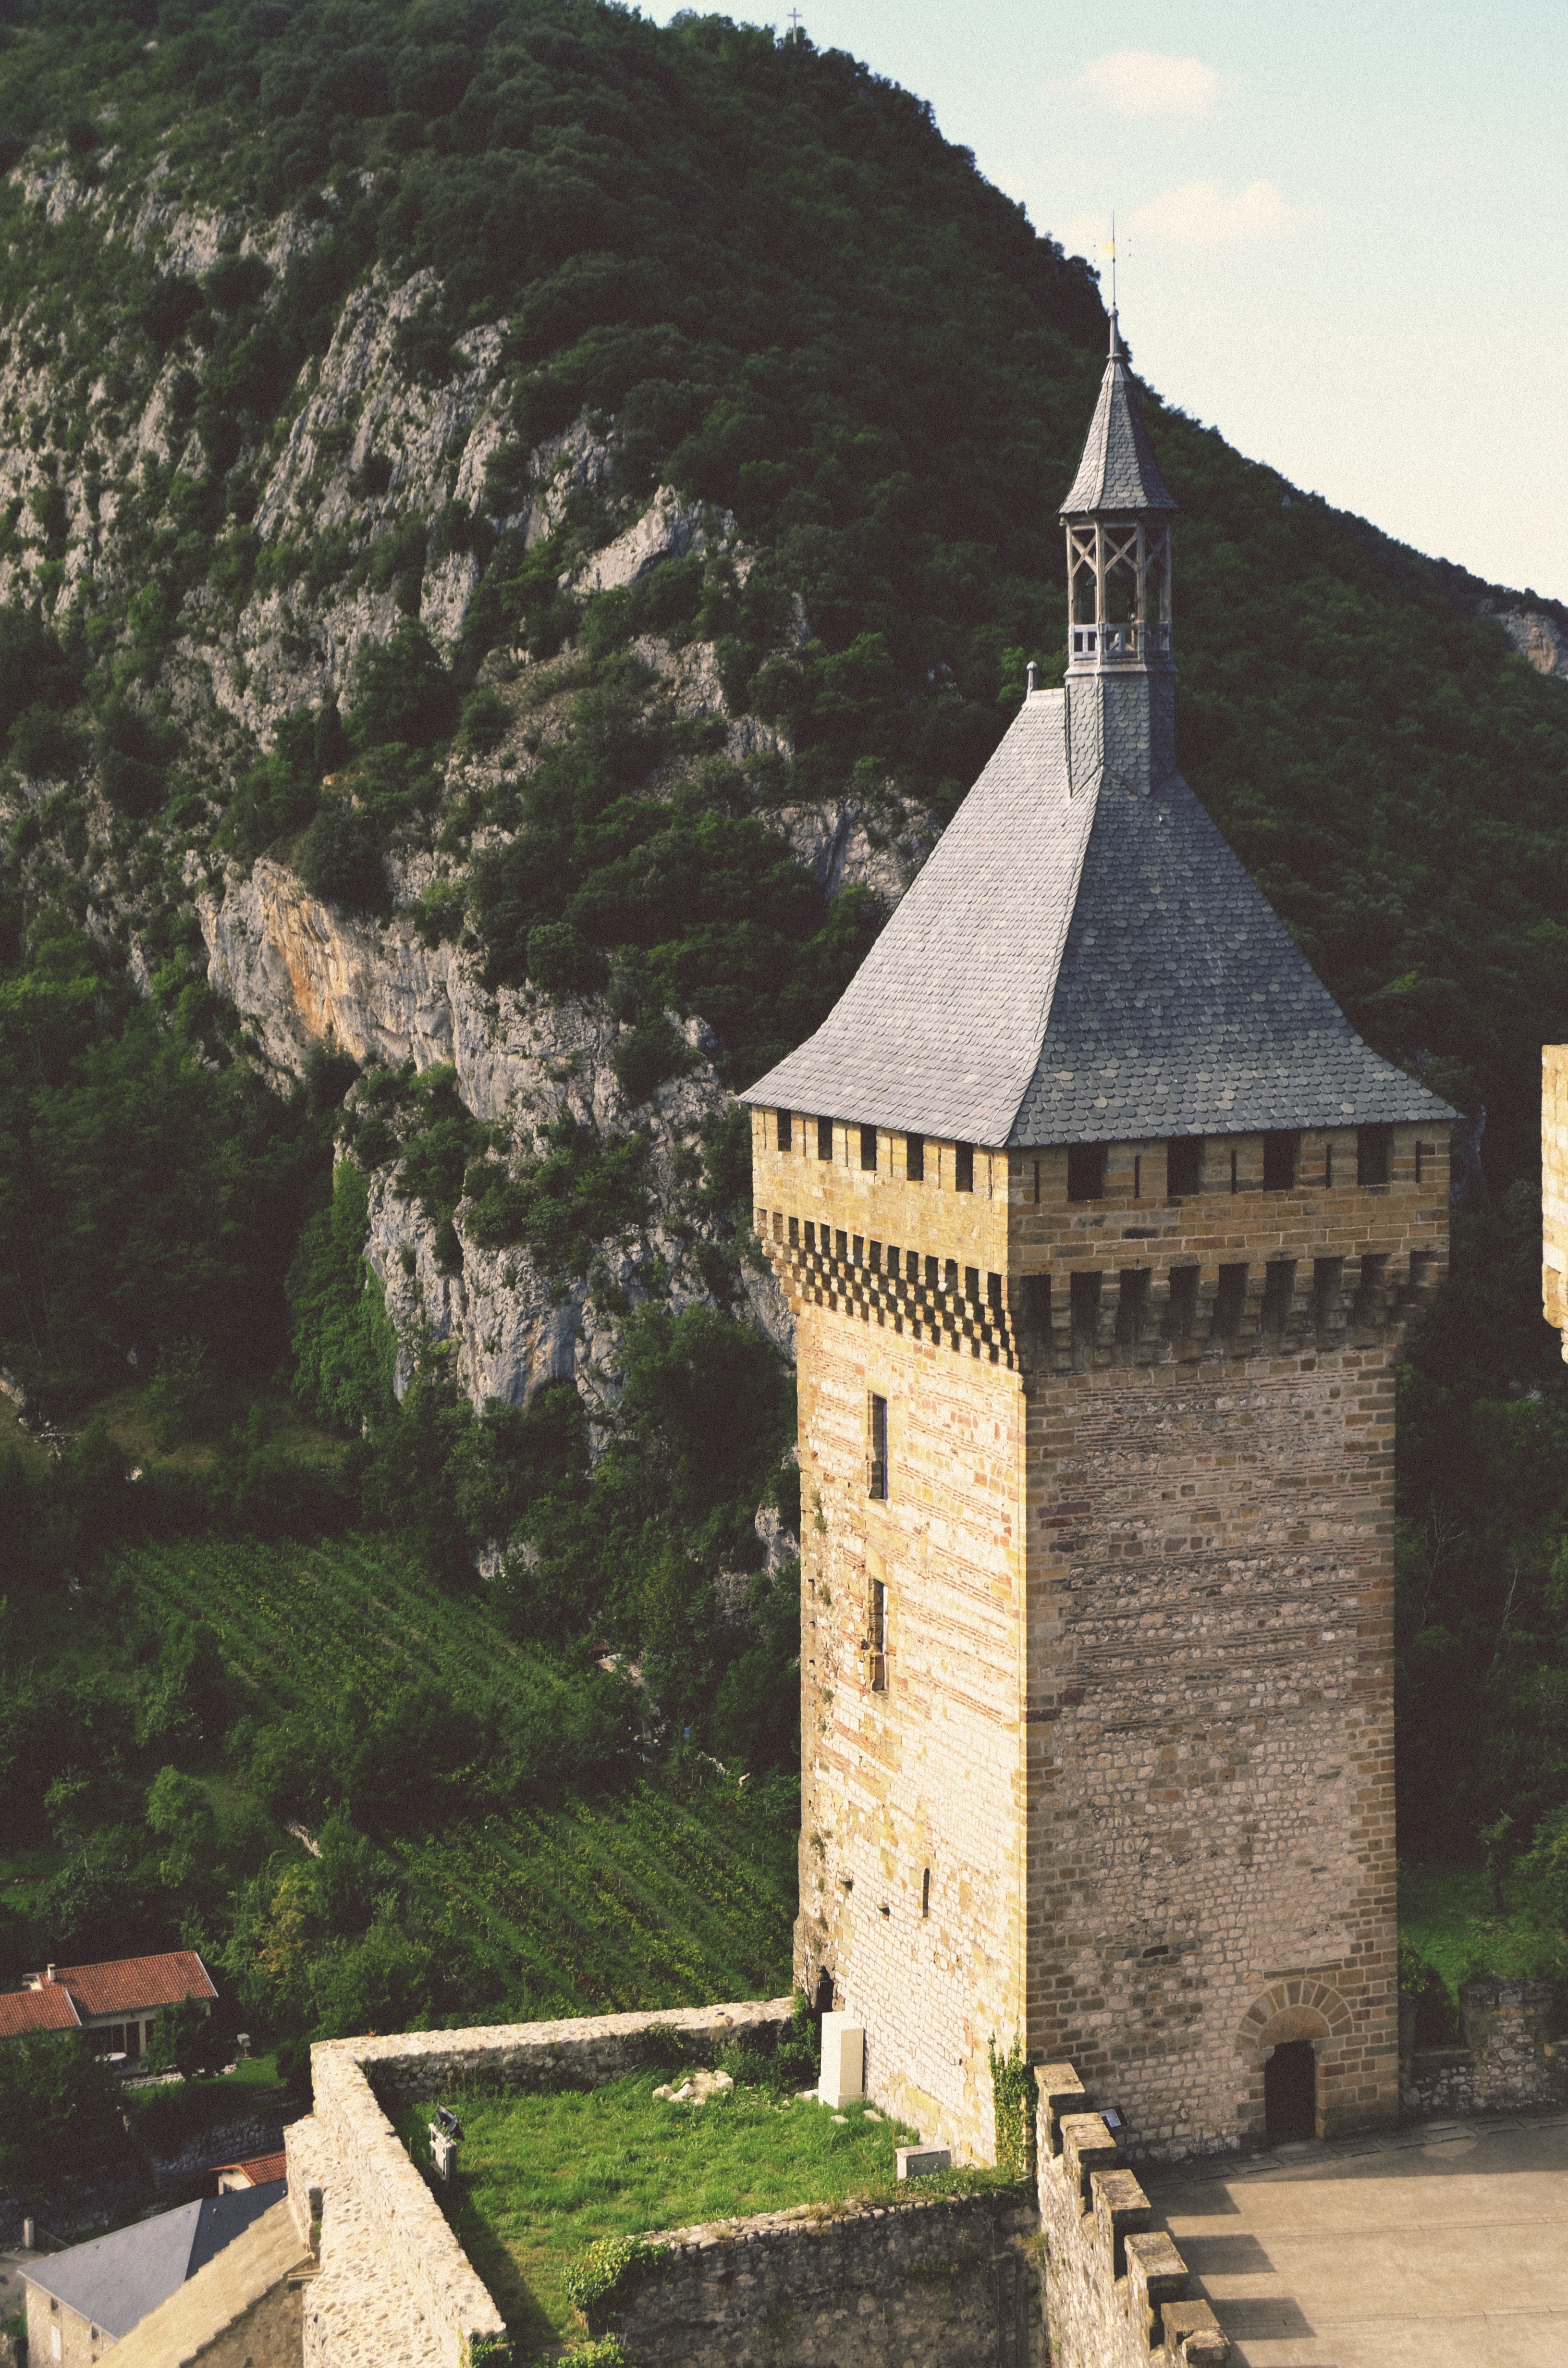
building, village, tower, church, chapel, place of worship, monastery, ancient history